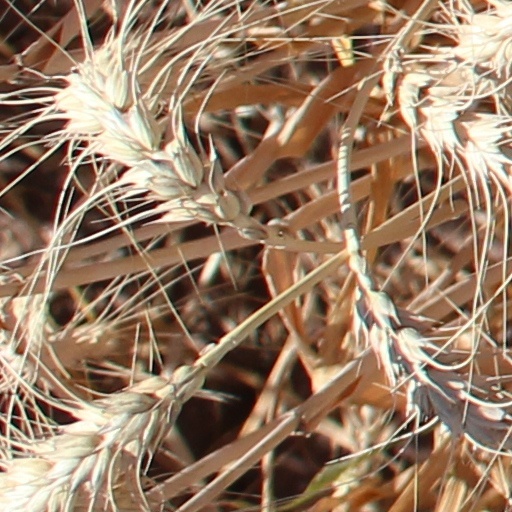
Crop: wheat